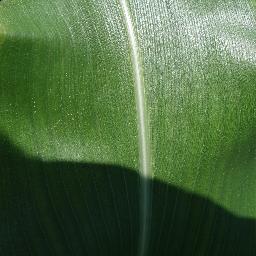
Label: Corn_(Maize)___Healthy